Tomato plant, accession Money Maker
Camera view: bottom (45 deg); turntable rotation: 270 degrees
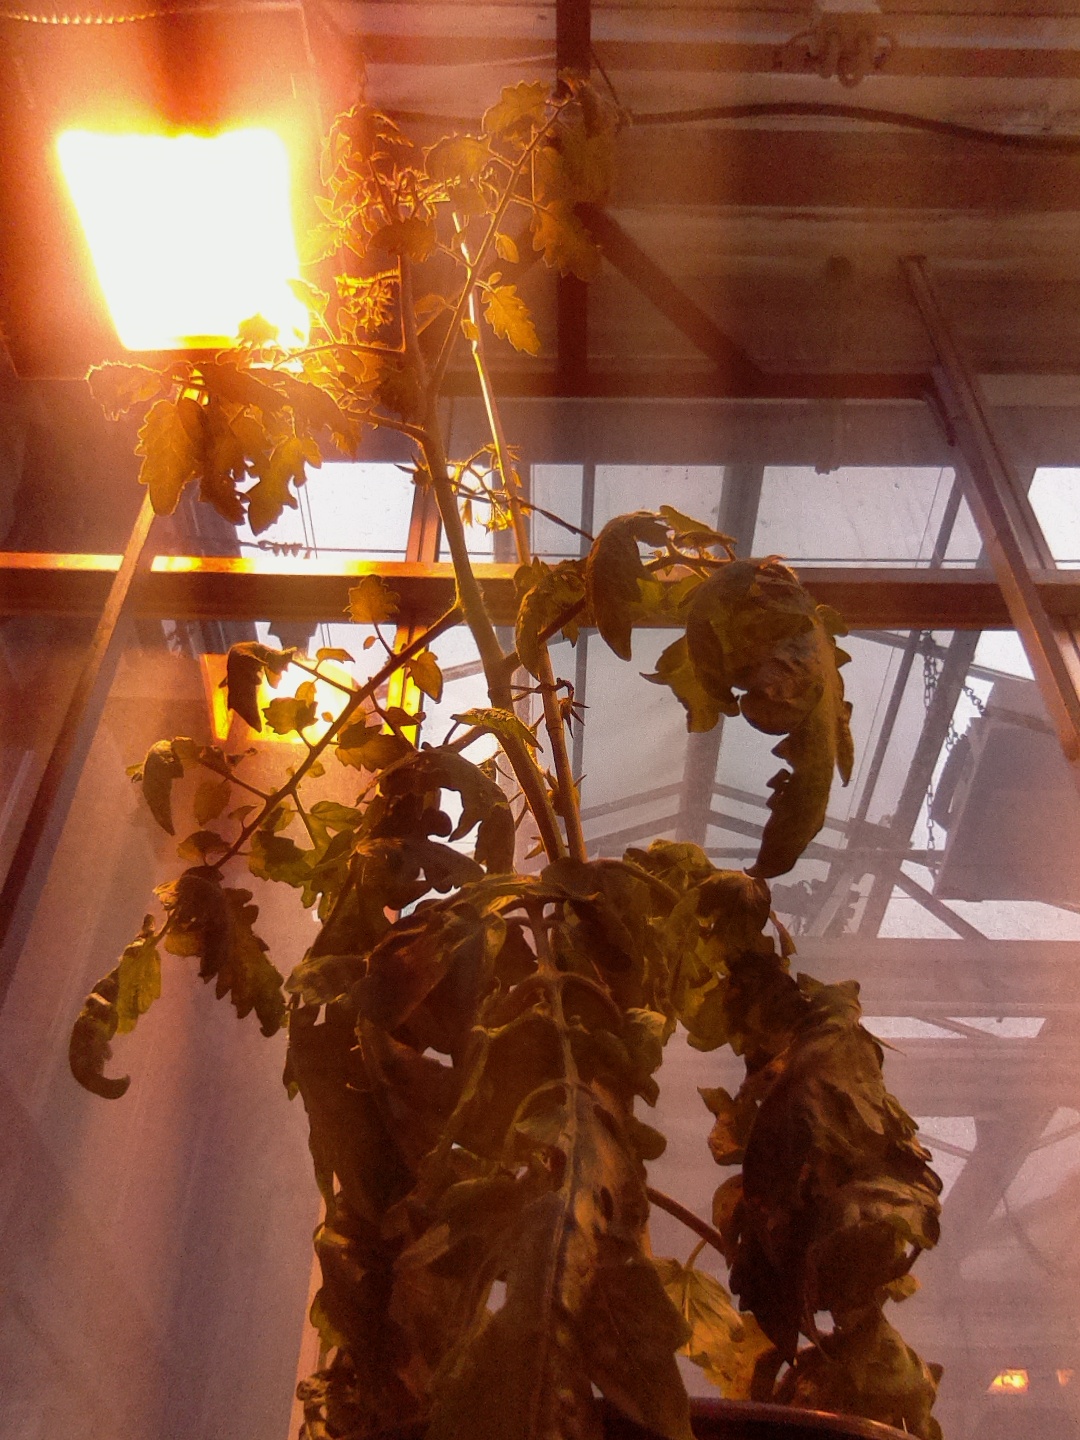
BBCH growth stage 71: 10%-20% of final fruit size